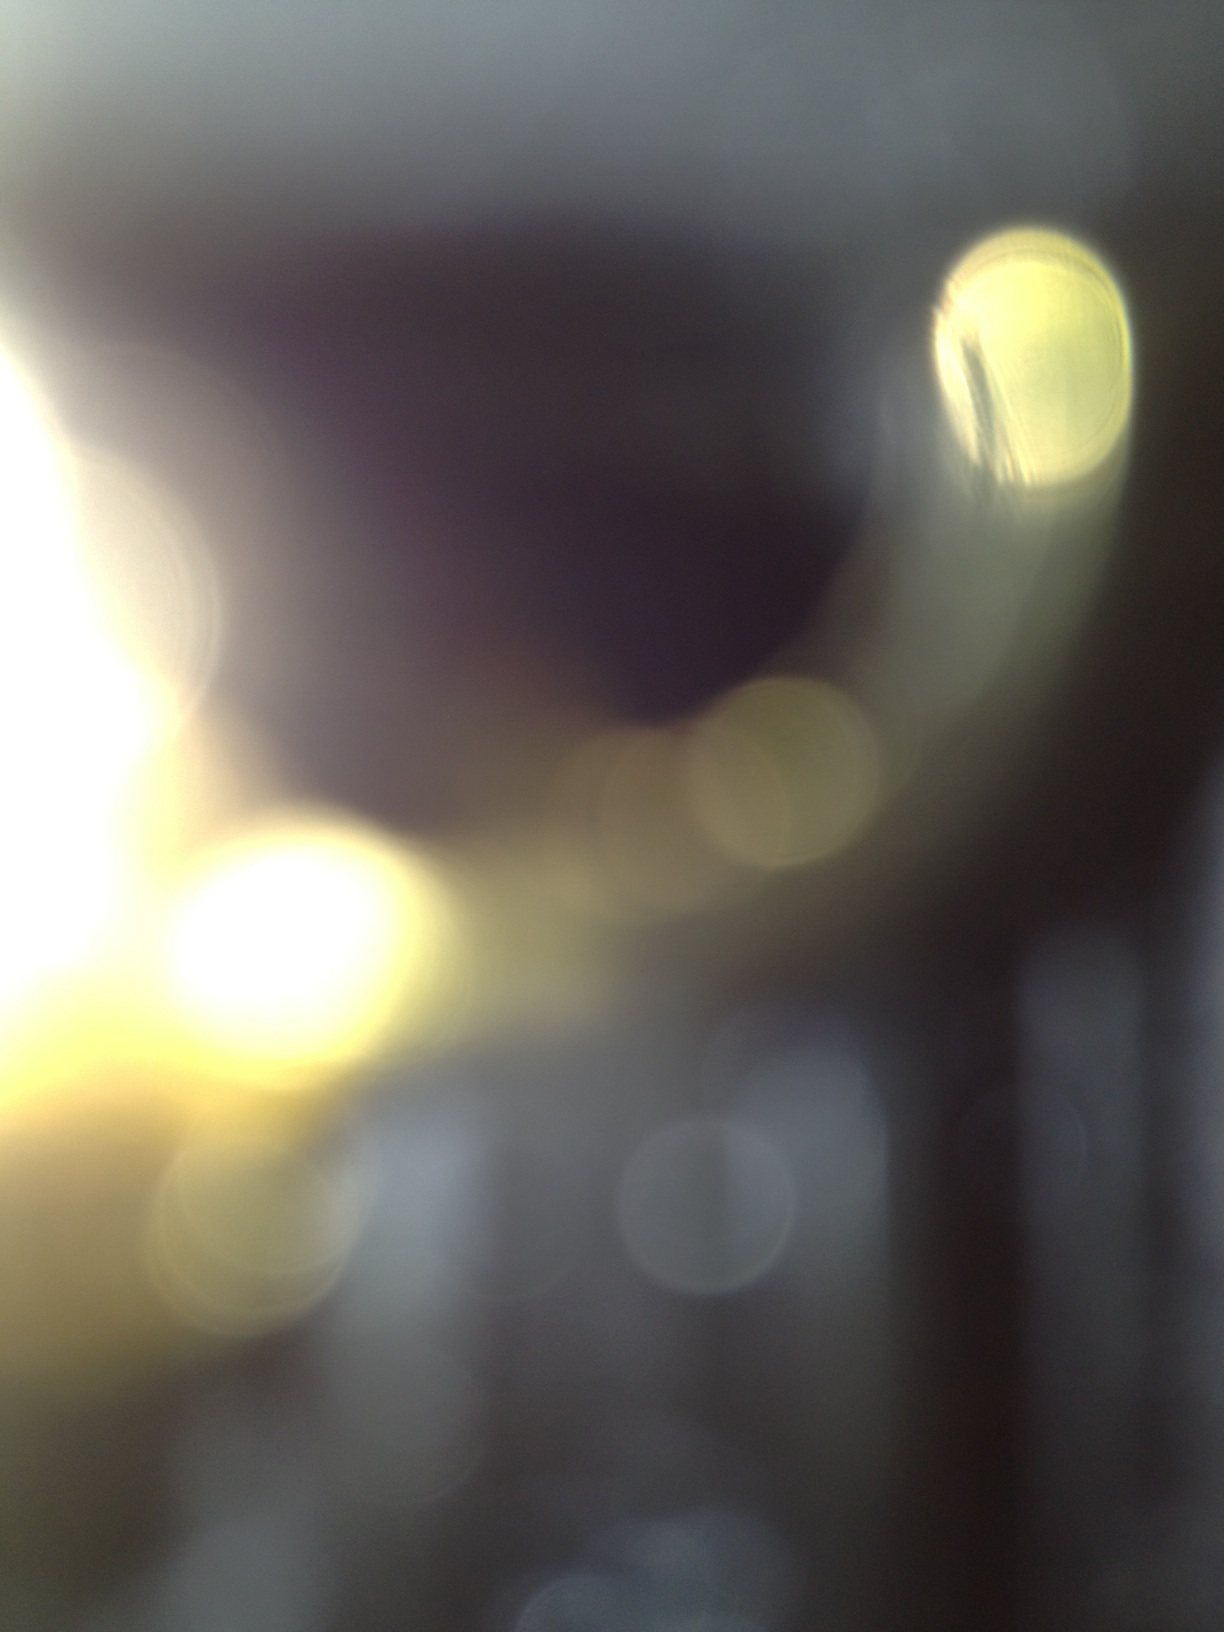Question: What color is this yarn?
Answer: unanswerable